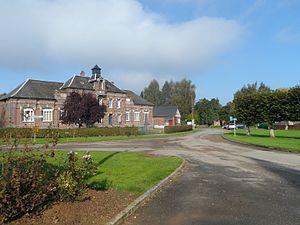
Mairie Ecole de Illois 76390 France